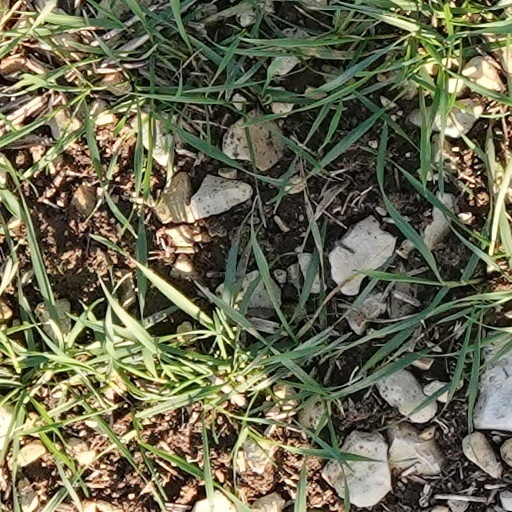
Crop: wheat